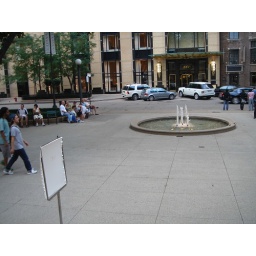
in front of water tower